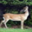
Label: deer